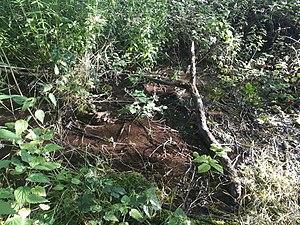
Le Rida est un ruisseau de Belgique, affluent de la Meuse. Il prend sa source à Vottem, traverse la ville de Herstal et se jette dans la Meuse.